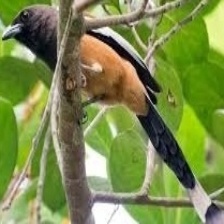
Species: RUFOUS TREPE
Scientific name: DENDROCITTA VAGABUNDA